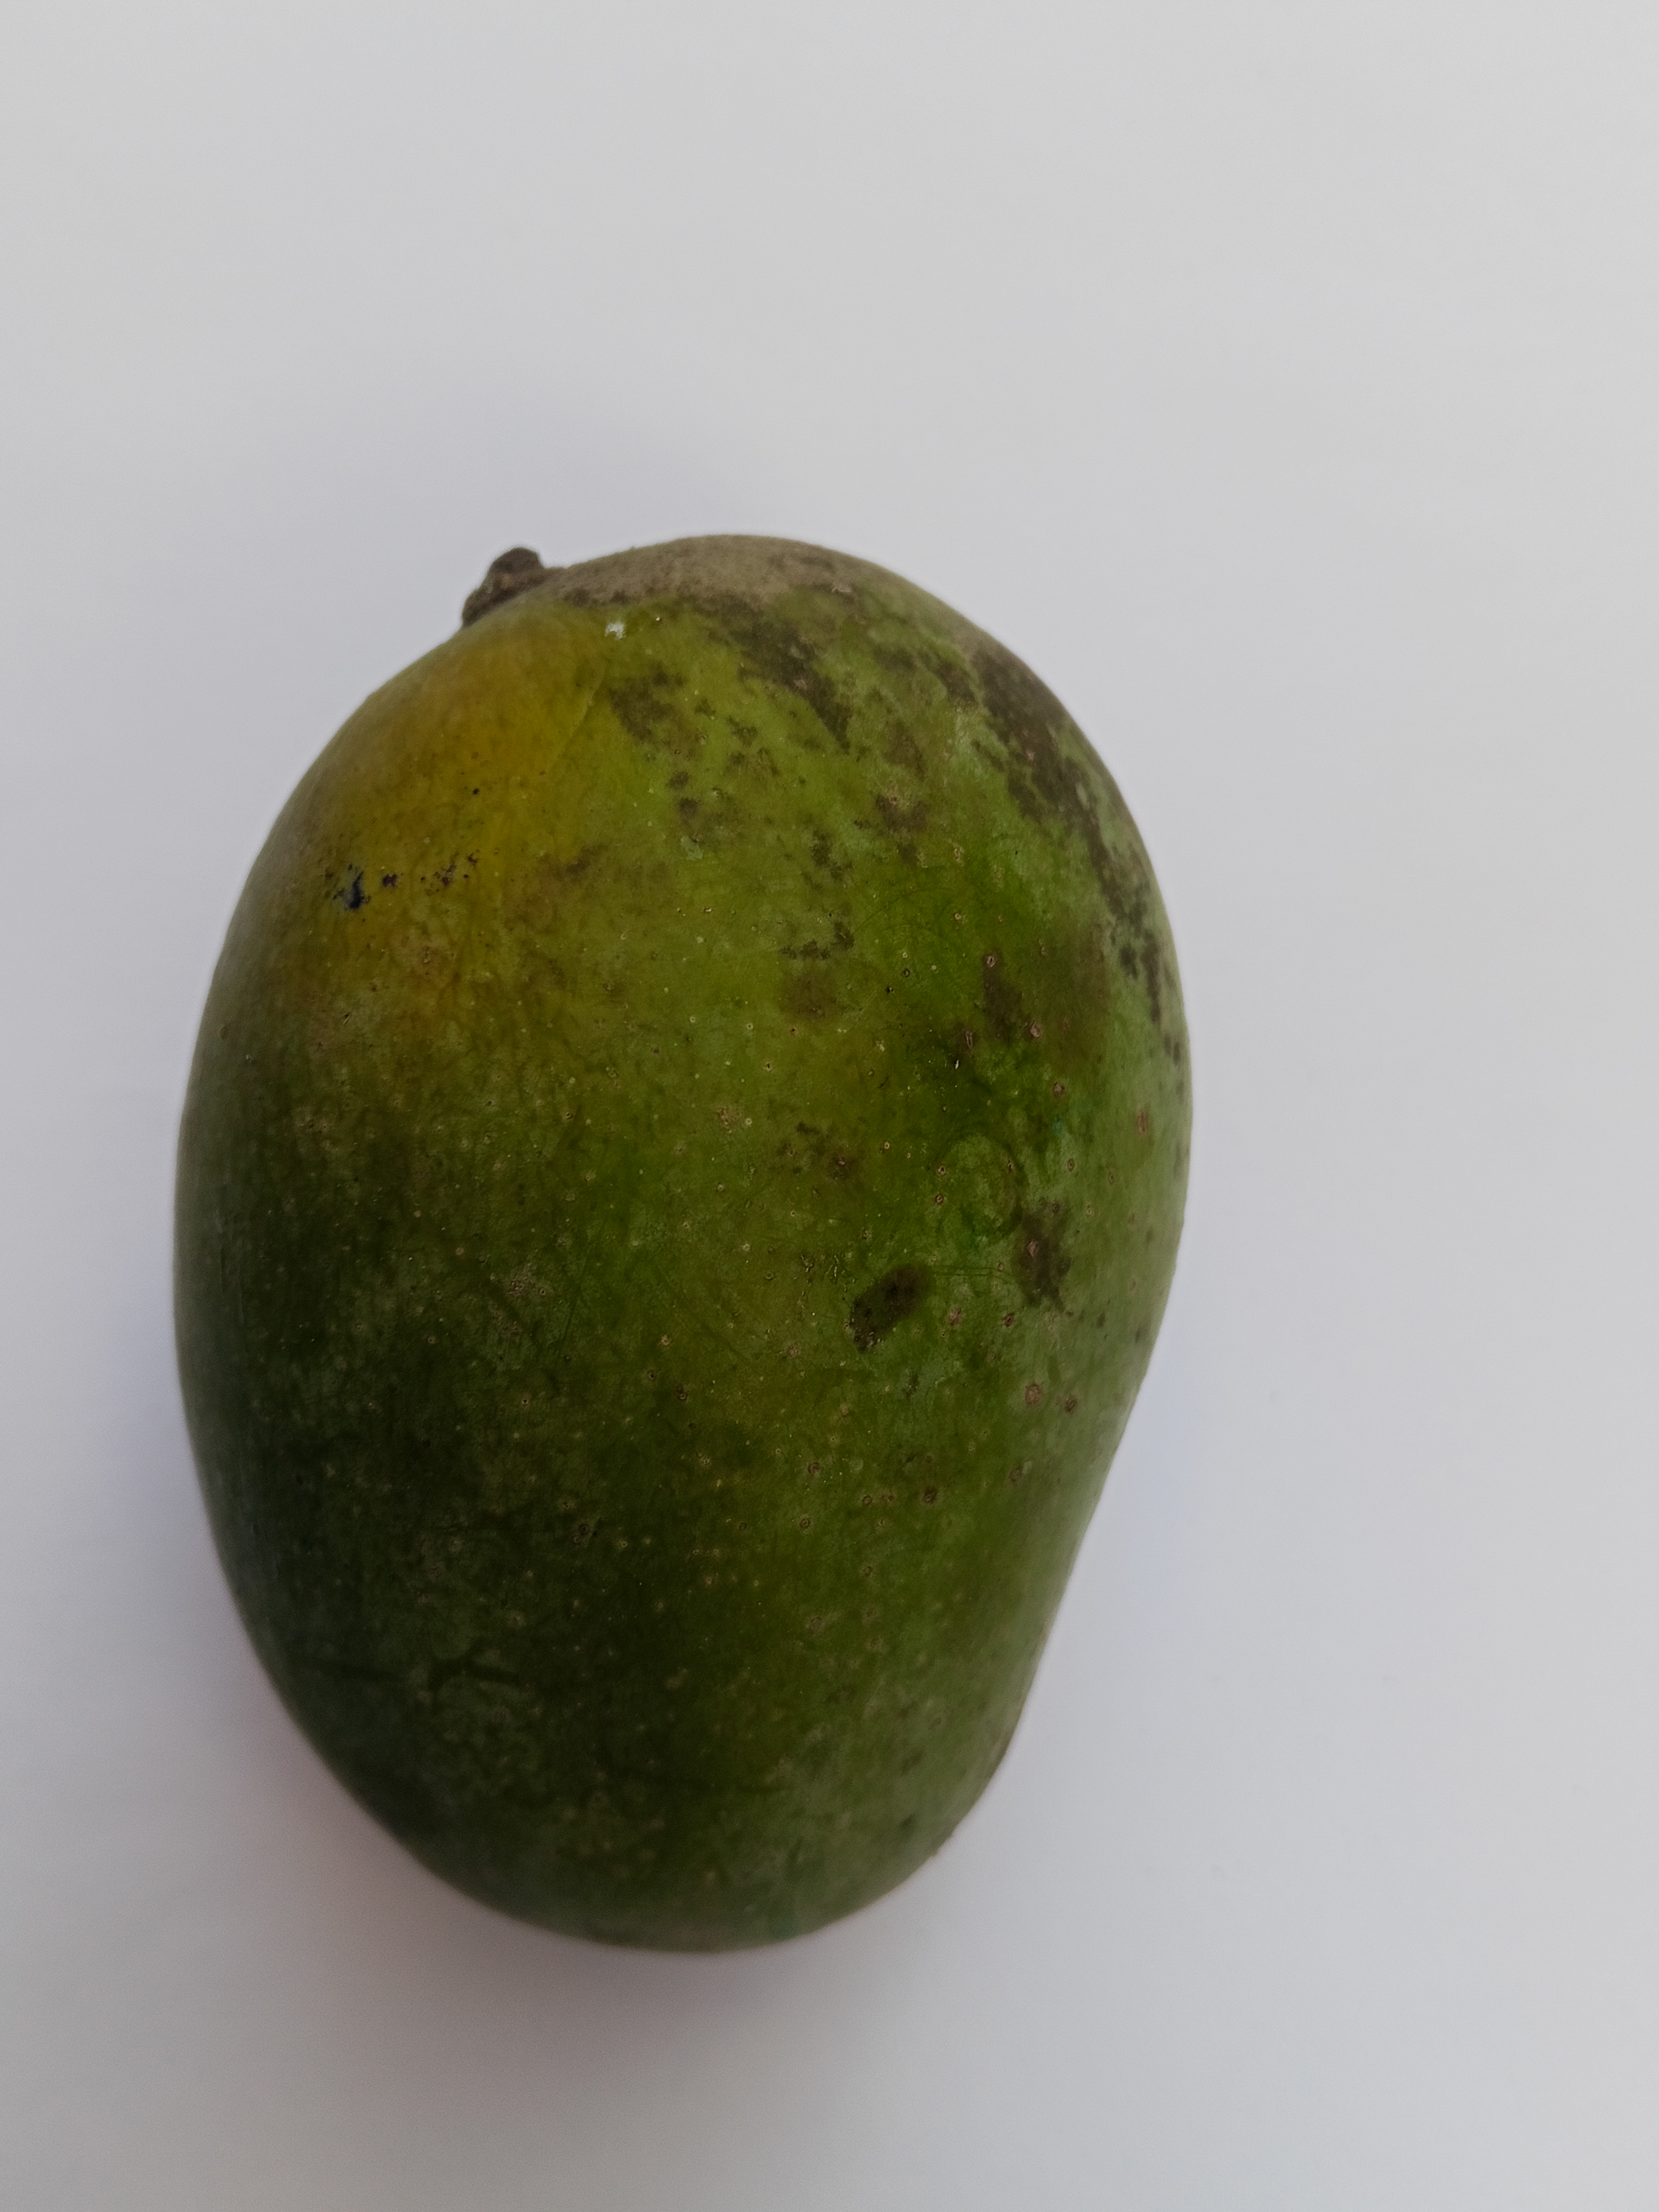
Mango variety: Amrapali